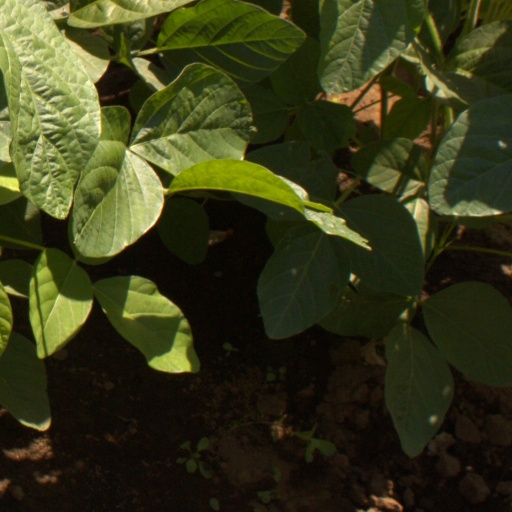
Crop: soybean